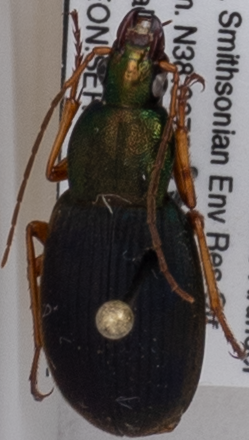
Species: Chlaenius aestivus
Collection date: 2021-05-27
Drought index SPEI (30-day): -1.382
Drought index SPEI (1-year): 2.09
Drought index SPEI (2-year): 1.258